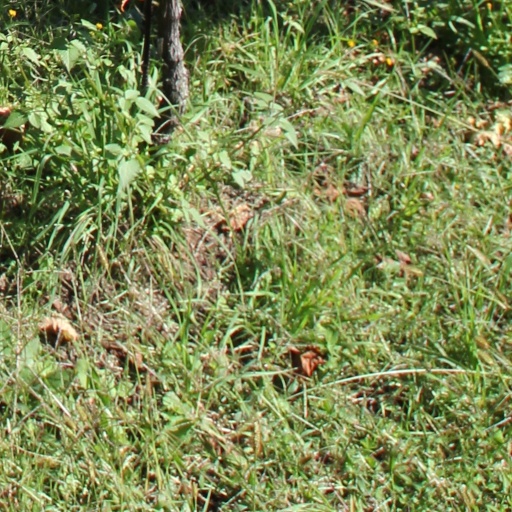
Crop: grape